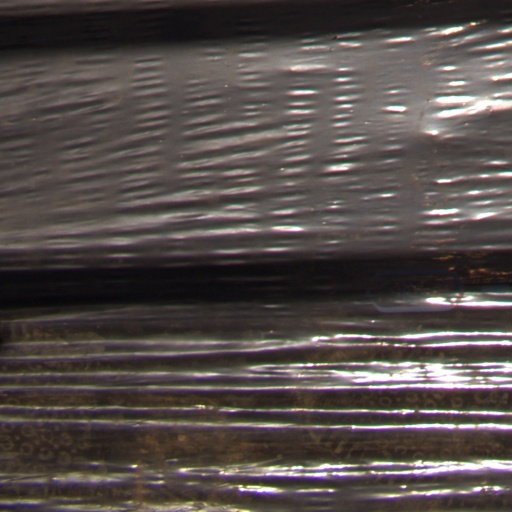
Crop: Jerusalem artichoke